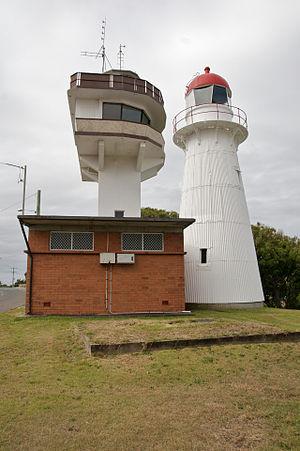
Il s'agit d'une liste des phares d'Australie. Elle contient les phares actifs ainsi que ceux déclassés mais d'importance historique.